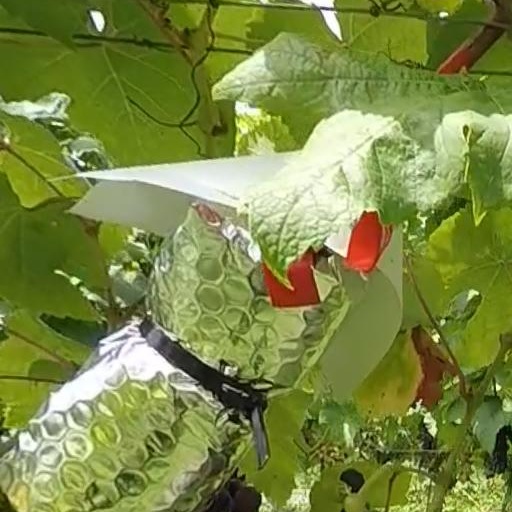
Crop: grape